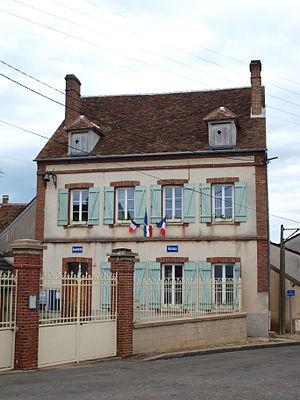
Rousson, dans l'Yonne
Rousson est une commune française située dans le département de l'Yonne en région Bourgogne-Franche-Comté.